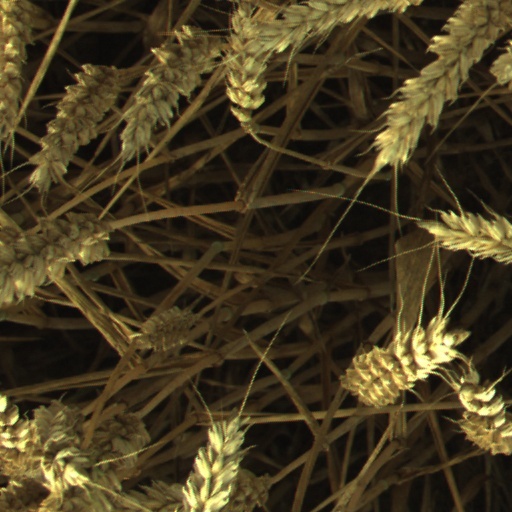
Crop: wheat